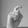
ASL letter: X